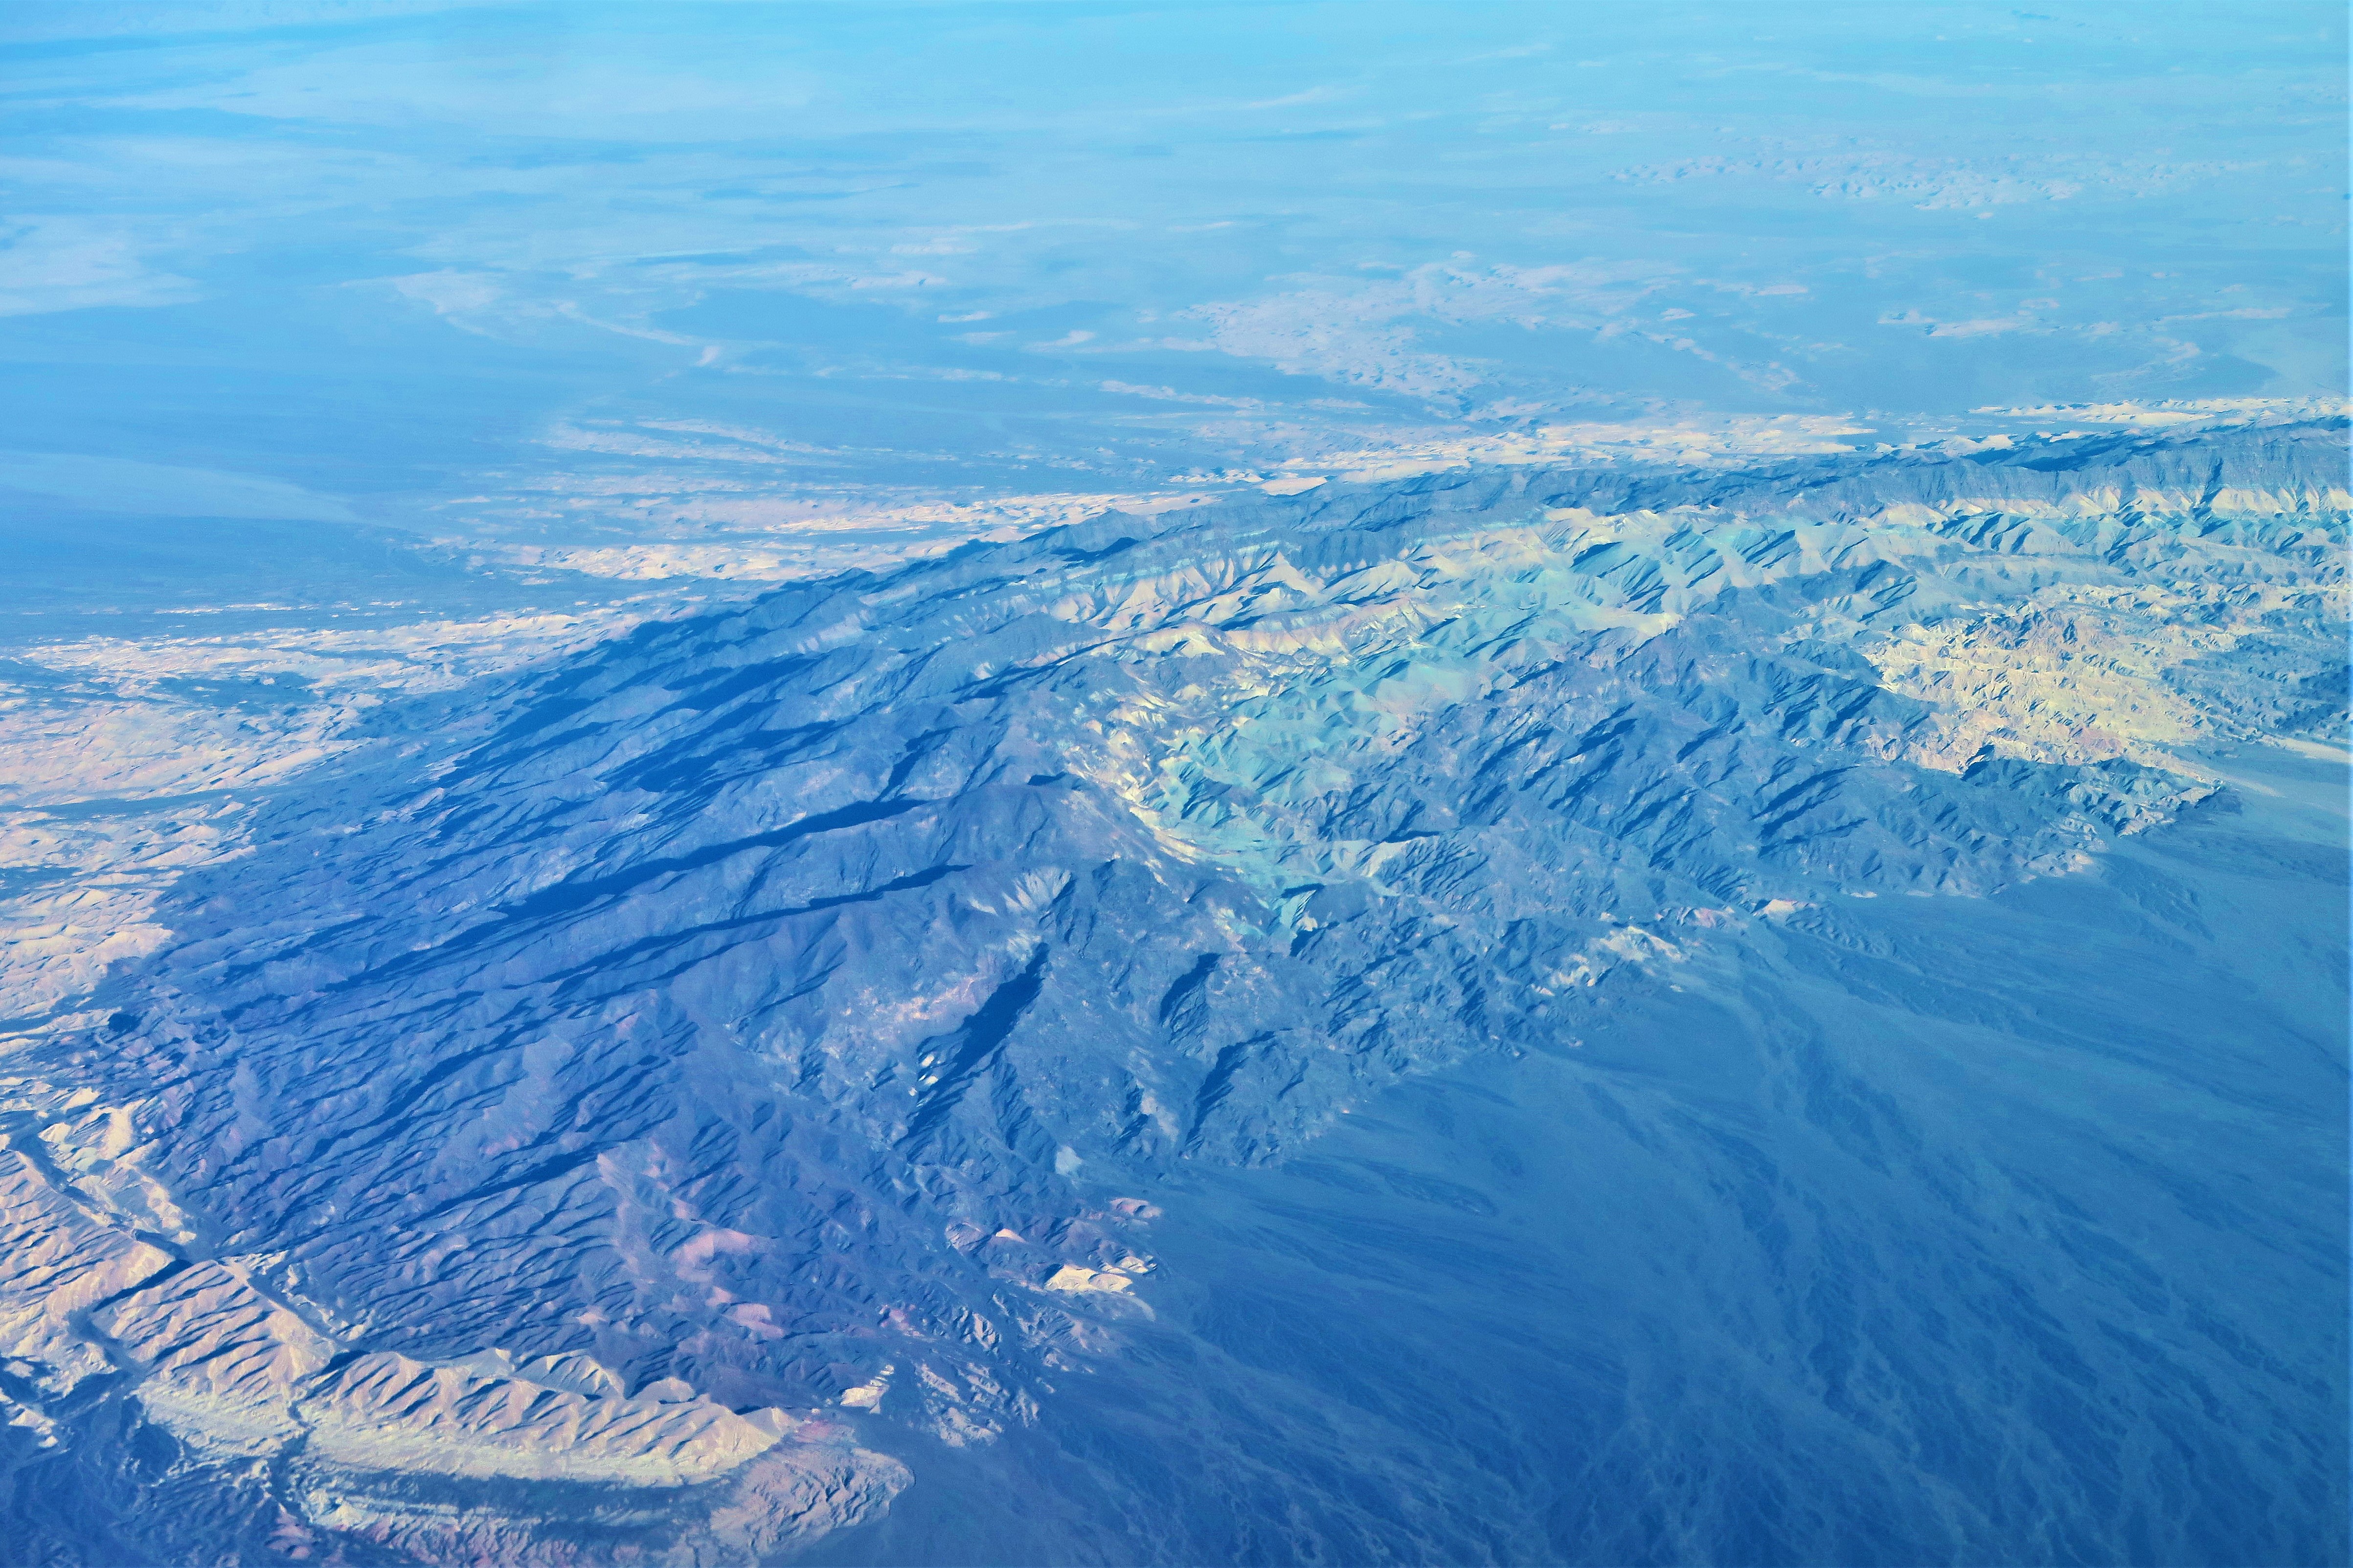
aerial, mountains, terrain, nature, earth, panorama, aerial photography, mountain range, water, atmosphere, sky, mountain, bird's eye view, ocean, photography, massif, geological phenomenon, landscape, arctic ocean, mount scenery, ridge, arctic